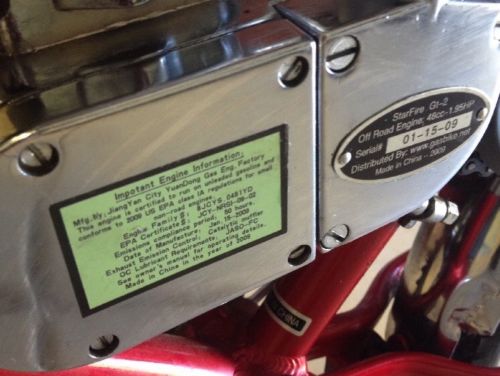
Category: bicycle